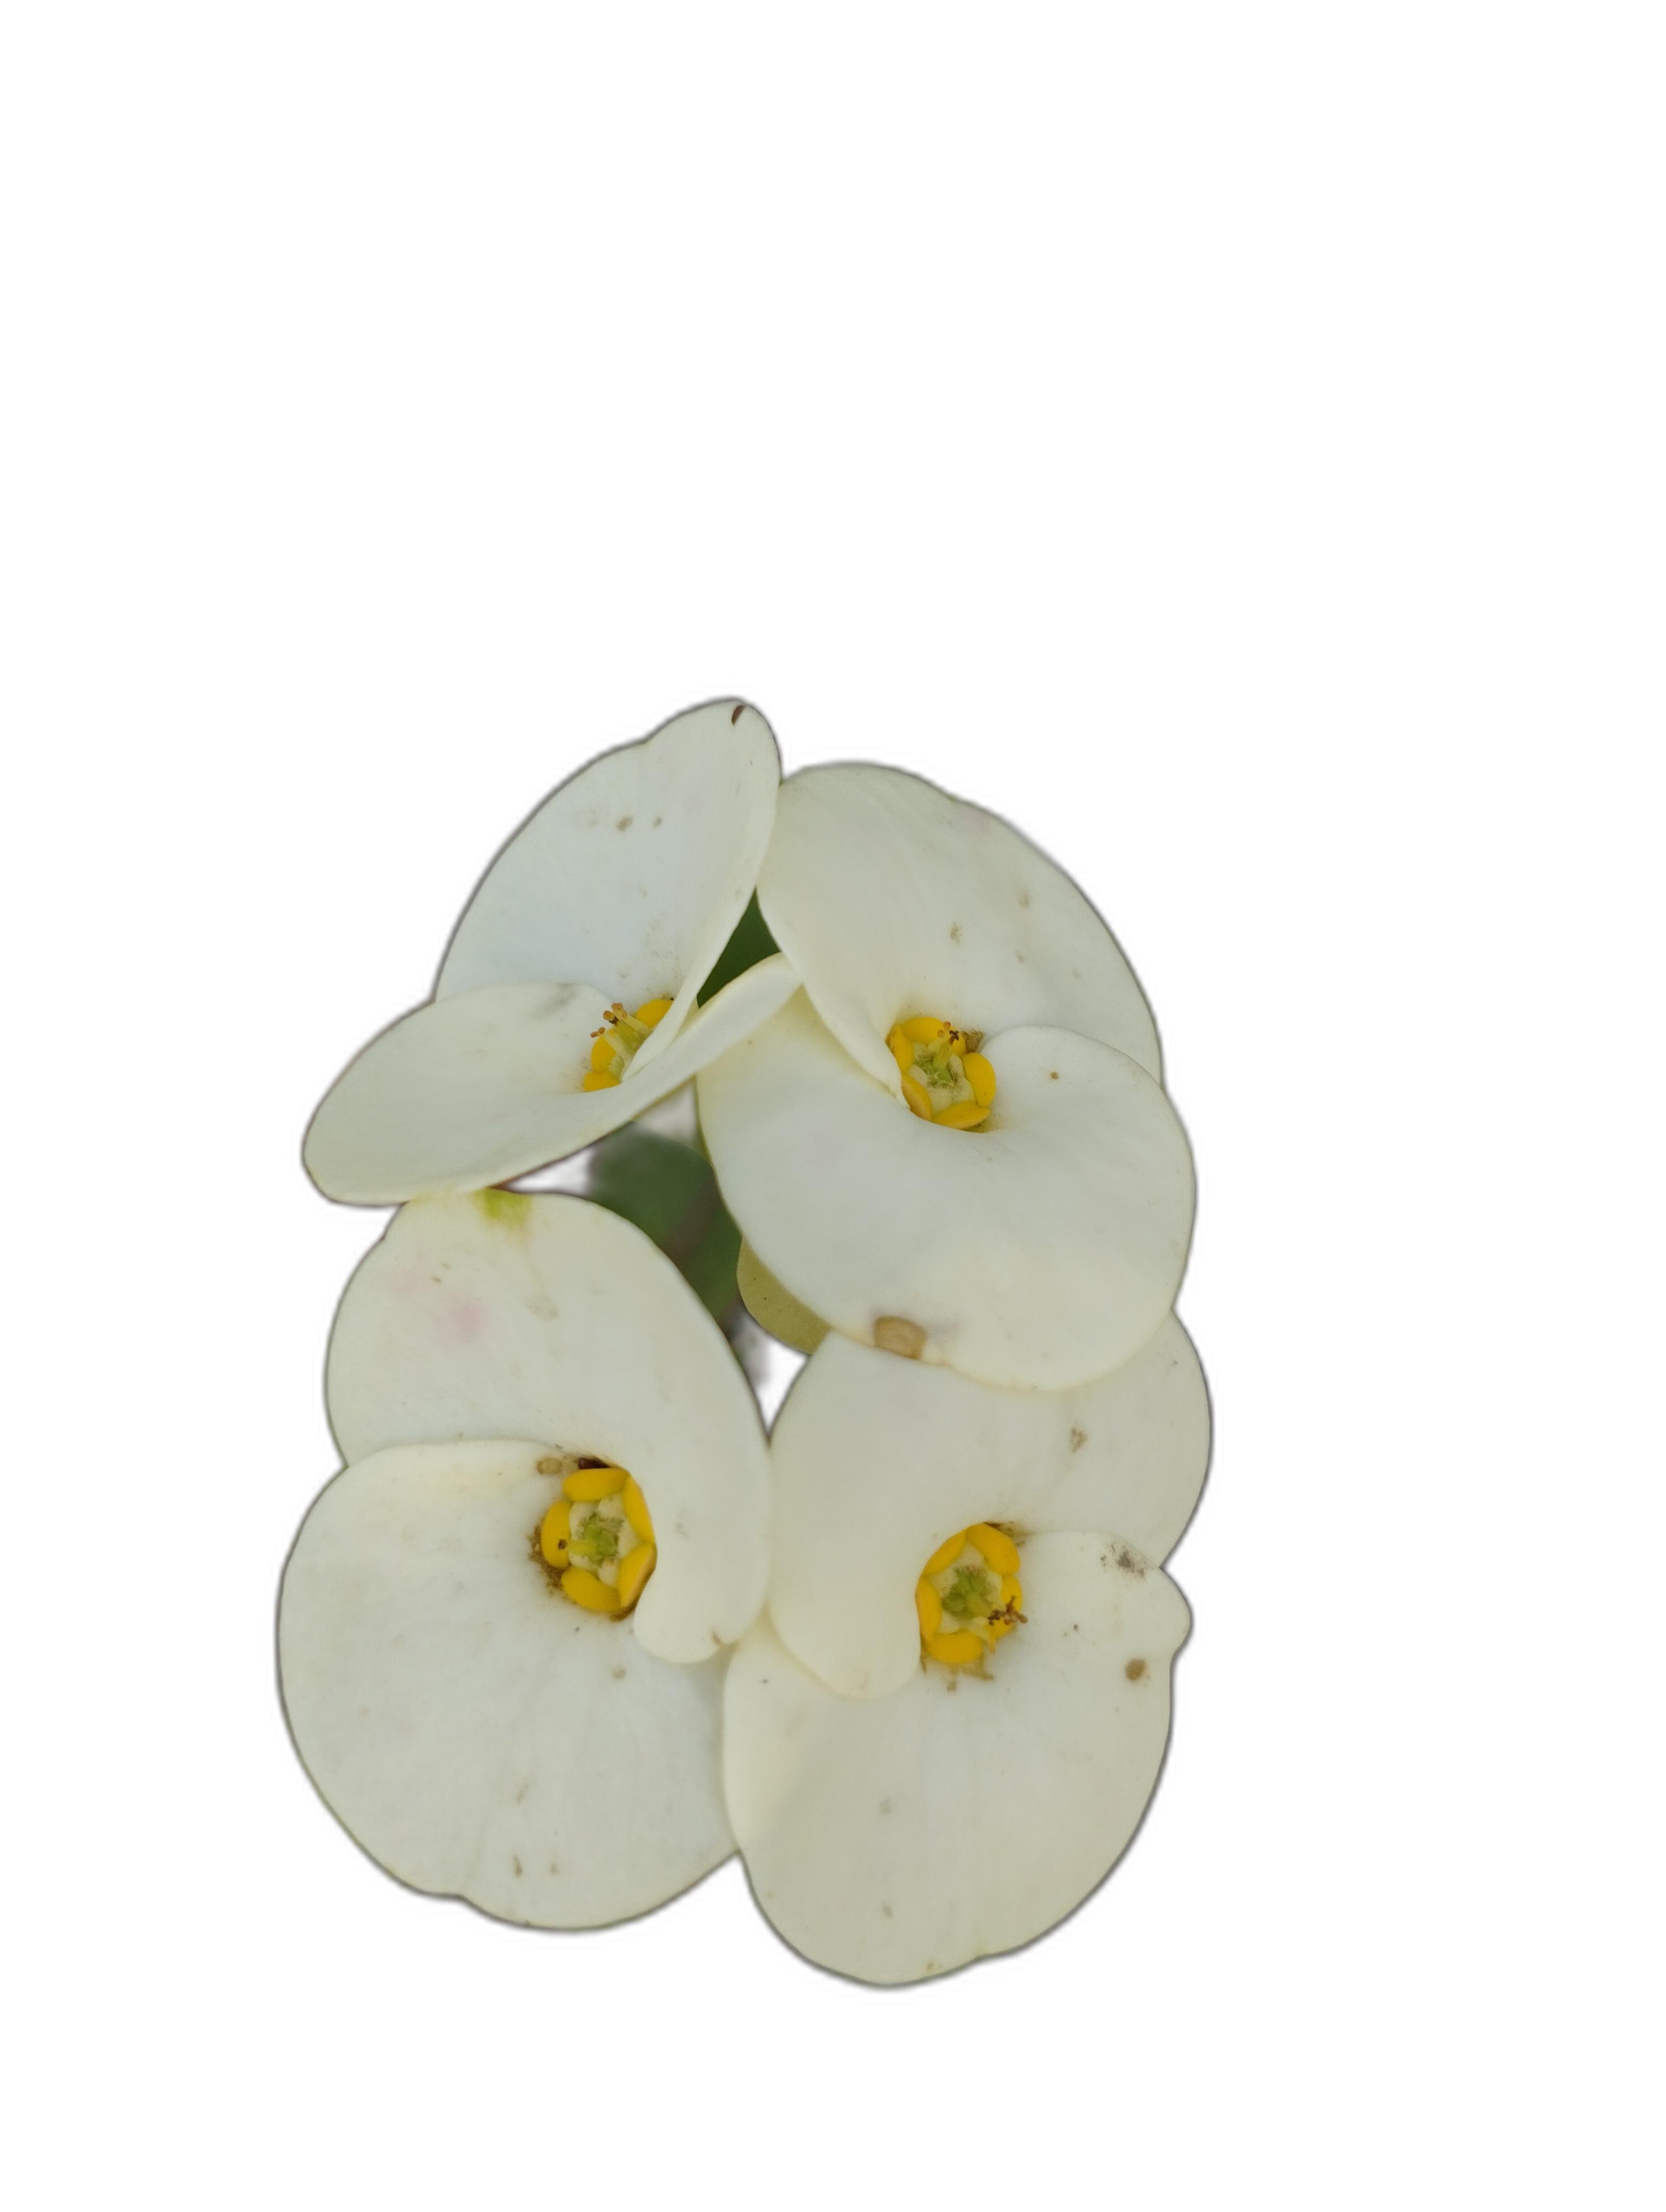
Label: Crown of thorns